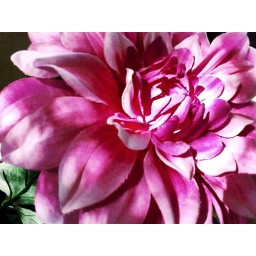
A fake pink flower for my &amp;quot;mom's&amp;quot; wedding in June.